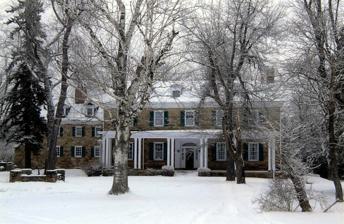
Building: Clemuel Ricketts Mansion
Country: United States of America
Year built: 1855
Sandstone Georgian-style house on the shore of Ganoga Lake, Sullivan County, Pennsylvania United States historic place Clemuel Ricketts Mansion U.S. National Register of Historic Places The front of the mansion, with the 1913 addition at left Show map of Pennsylvania Show map of the United States Location Colley Township, Sullivan County, Pennsylvania Coordinates 41°21′8″N 76°19′14″W / 41.35222°N 76.32056°W / 41.35222; -76.32056 Area 2.2 acres (0.89 ha) Built 1852 or 1855 Architect Clemuel Ricketts Architectural style Georgian NRHP reference No. 83002284 Added to NRHP June 9, 1983 The Clemuel Ricketts Mansion (also known as the Stone House , the William R. Ricketts House , and Ganoga ) is a Georgian-style house made of sandstone , built in 1852 or 1855 on the shore of Ganoga Lake in Colley Township , Sullivan County , Pennsylvania in the United States. It was home to several generations of the Ricketts family, including R. Bruce Ricketts and William Reynolds Ricketts . Originally built as a hunting lodge, it was also a tavern and post office, and served as part of a hotel for much of the 19th century. After 1903 the house served as the Ricketts family's summer home; they kept it even as they sold over 65,000 acres (26,000 ha) to the state of Pennsylvania from 1920 to 1950. The house was included in the Historic American Buildings Survey (HABS) in 1936 and listed on the National Register of Historic Places (NRHP) in 1983. A group of investors bought the lake, surrounding land, and house in 1957 and developed them privately for housing and recreation. The house became the Ganoga Lake Association's clubhouse, and is not open to the public. The original mansion is an L-shaped structure, two-and-a-half stories high, with stone walls 2 feet (0.6 m) thick. It was built in a clearing surrounded by old-growth forest with a view to the lake 900 feet (270 m) to the east. In 1913 a 2 + 1 ⁄ 2 -story wing was added to the north side of the house and the original structure was renovated. The house has seven rooms, four porches, and its original hardware and woodwork. Dormers and some windows were added in the renovation, and electrical wiring and modern plumbing have been added since. According to the NRHP nomination form, the Clemuel Ricketts Mansion "is a stunning example of Georgian vernacular architecture". Location The Clemuel Ricketts Mansion is on the southwest shore of Ganoga Lake in Colley Township in the southeastern part of Sullivan County . The mansion and lake are on a part of the Allegheny Plateau known as North Mountain; the plateau formed about 300 to 250 million years ago in the Alleghenian orogeny . Rocks—gray sandstone with conglomerates and some siltstone —of the Mississippian Pocono Formation more than 340 million years old, underlie the house and lake. The lake is in a shallow valley, 13 feet (4.0 m) deep, which is impounded by glacial till up to 30 feet (9.1 m) thick at the southeast end, where Kitchen Creek exits. The earliest recorded inhabitants of the region were the Susquehannocks , who left or died out by 1675. The land then came under the control of the Iroquois , who sold it to the British in the Treaty of Fort Stanwix in 1768. The land on which the house was later built was first part of Northumberland County , then became part of Lycoming County in 1795. The Susquehanna and Tioga Turnpike , which followed the lake's western shore, was built between 1822 and 1827; it connected the Pennsylvania communities of Berwick in the south and Towanda in the north. The lake was then known as Long Pond, and the Long Pond Tavern, just north of where the house was later built, was a lunch stop for the stagecoach on the turnpike. Sullivan County was formed from Lycoming County in 1847, and two years later Colley Township was formed from Cherry Township . History Aerial view of Ganoga Lake in 1938; the mansion is in the cleared area at left. Lodge and tavern Brothers Clemuel Ricketts (1794–1858) and Elijah G. Ricketts (1803–1877) were frustrated at having to spend the night on a hotel's parlor floor while on a hunting trip on Loyalsock Creek north of Ganoga Lake in 1850, and wanted their own hunting preserve. They bought the lake, Long Pond Tavern, and 5,000 acres (2,000 ha) of surrounding land in the early 1850s and soon began building a stone house between the turnpike and the lake shore to replace the log tavern. According to William Reynolds Ricketts ' HABS history of the house, Petrillo's history of the region Ghost Towns of North Mountain , and the house's NRHP nomination form, the Ricketts brothers bought the lake and surrounding land in 1851, began building the stone house that year, and finished it in 1852. The year 1852 is also carved in stone on the front (west side) of the house, which faced the highway. However, according to Tomasak's The Life and Times of Robert Bruce Ricketts , the brothers purchased the lake, tavern, and land on April 13, 1853, for $550 (approximately $20,000 in 2025), and had the house built from 1854 to 1855. According to Ricketts family tradition, Gad Seward built the mansion. While it was originally known as "Ricketts Folly" for its isolated location in the wilderness, the official name was the Stone House. The house served as the brothers' lodge and as a tavern for travelers on the turnpike. Clemuel was named postmaster of a new post office at the lake on October 3, 1853, and received a tavern license from Sullivan County on August 7, 1854. When Clemuel died in 1858, Elijah bought his share of the house and land. The post office closed April 12, 1860. Elijah's son Robert Bruce Ricketts (1839–1918), for whom the nearby Ricketts Glen State Park is named, joined the Union Army as a private at the outbreak of the American Civil War in 1861, and rose through the ranks to become a colonel in the artillery. After the war, R. B. Ricketts returned to Pennsylvania and purchased the stone house, lake, and some of the land around it from his father on September 25, 1869, for $3,969.81 (approximately $91,000 in 2025); eventually he controlled or owned more than 80,000 acres (32,000 ha), including the lake and the park's glens and waterfalls . From 1872 to 1875 Ricketts and his partners operated a sawmill 0.5 miles (0.8 km) southeast of his house. In 1872 Ricketts used lumber from the mill to build a three-story wooden addition about 100 feet (30 m) north of the stone house, with a verandah connecting the two. The addition cost $45,000 (approximately $1,144,000 in 2025), and was known as the Ark for its resemblance to Noah's Ark . That same year Ricketts put new white birch floors in the stone house, which are still there as of 2008. Hotel The North Mountain House hotel in the early 1870s; a verandah connected the wooden Ark (left) and stone house (right). The Ark and stone house together formed the North Mountain House hotel, which opened in 1873, and was managed by Ricketts' brother Frank until 1898. Many of the guests, who came from Wilkes-Barre , Philadelphia , New York City , and other places, were Ricketts' friends and relations. The hotel was open year-round; in summer, guests frequently arrived after school let out in June and stayed until school resumed in September. In 1876 and 1877, Ricketts ran the first summer school in the United States at his house and hotel; one of the teachers was Joseph Rothrock , later known as the "Father of Forestry" in Pennsylvania. By 1874 Ricketts had renamed Long Pond as Highland Lake, and by 1875 had named the highest waterfall on Kitchen Creek as Ganoga Falls. That year the North Mountain House hotel was featured in John B. Bachelder 's travel guide Popular resorts, and how to reach them , which praised its location in a virgin forest , the lake and nearby waterfalls, and opportunities for hunting, fishing, and hiking. In 1881, Ricketts renamed Highland Lake as Ganoga Lake. Pennsylvania senator Charles R. Buckalew suggested the name Ganoga , an Iroquoian word which he said meant "water on the mountain" in the Seneca language . 1875 woodcut by John B. Bachelder of hotel guests at the North Mountain House The house and hotel were on the east side of the old turnpike; a 100-acre (40 ha) field on the other side of the road had a small herd of milk cows and a vegetable garden to provide for the guests' needs. The field also had a rifle range and a nine-hole golf course . Guests could enjoy tennis and croquet , and a lawn stretched from the house east to the lake, which offered boating and bathing . There was an outlook point 0.5 miles (0.8 km) southwest of the house, and Ricketts built a 40-foot (12 m) observation tower at the highest point on North Mountain, 3.5 miles (5.6 km) south. After the first tower collapsed, he built a 100-foot (30 m) replacement, and named the site Grand View. Ricketts was a lumberman who made his fortune clearcutting nearly all his land, but no logging was allowed within 0.5-mile (0.8 km) of the lake, and the glens and their waterfalls in the state park were "saved from the lumberman's axe through the foresight of the Ricketts family". One hemlock tree cut near the lake to clear land for a building in 1893 was 6 feet (1.8 m) in diameter and 532 years old. The North Mountain House hotel was threatened by a forest fire in 1900; the subsequent loss of much of the surrounding old-growth forest led to decreased numbers of hotel guests. Changing tastes may have also played a role in the decline in popularity; the hotel had over 150 guests in August 1878, but only about 70 guests in August 1894. The rear of the house with the two-story porch on the inside of the L; the wing added in 1913 is at far right. In 1903 another large fire on North Mountain threatened the sawmill in the lumber town of Ricketts northeast of the lake. Beginning in 1893, a 3.85-mile (6.20 km) branch line of the Lehigh Valley Railroad ran from Ricketts to a log station at the north end of the lake; a boardwalk and coach service brought guests from the station to the hotel. There was daily passenger service to Wilkes-Barre and Towanda, and the line also served freight trains hauling ice from the lake for use in refrigeration from 1895. The North Mountain House was long known for its rustic charms; it was heated with open fireplaces, decorated with animal skins and hatracks made of antlers, and had two live black bears on chains in the field across the road from the house. In 1895 and 1900 the stone house was refurbished, and telephone service, acetylene lighting , and steam heat were added. In 1900 The Sullivan Review newspaper recalled its former state and wrote of the changes: "We hardly call that an improvement. ... When the North Mountain House is lighted by gas, heated by a modern furnace, etc., its great charm is gone." House The wooden addition to the stone house was torn down in either 1897 or 1903, and the land became a garden. [a] The hotel closed in November 1903, and passenger train service ended at that time. The sawmills at Ricketts closed when the timber was exhausted in 1913, and the ice company closed in 1915. The stone house remained the Ricketts' summer home. Ricketts proposed moving the highway from his front yard in 1904; the Pennsylvania General Assembly approved this in 1908, after he paid for the construction of the new highway, 1.5 miles (2.4 km) east of the house. Thomas Henry Atherton of Wilkes-Barre was the architect for a new wing that was added to the stone house in 1913, as well as renovations to the original structure. Ricketts died in 1918 at the stone house; his wife died a few days after and they are buried in the small Ricketts family cemetery near the north end of the lake. As part of Ricketts' will , the stone house and its outbuildings were valued at $12,000 in 1918 (approximately $243,000 in 2025). View from the northeast of the 1913 wing with its wrap-around kitchen porch; the original house is at left. R. B. Ricketts and his wife had three children; their son William Reynolds Ricketts (1869–1956) lived in the house after his parents' deaths. Beginning in 1920, the Ricketts heirs began selling land to the state of Pennsylvania, but still owned over 12,000 acres (4,900 ha) surrounding the house, Ganoga Lake, and the glens with their waterfalls. The stone house was included in the Historic American Buildings Survey (HABS) in 1936 as the William R. Ricketts House. Atherton, the architect for the 1913 addition, helped prepare the HABS architectural drawings, which gave the house's name as "Ganoga". William Reynolds Ricketts' history for the HABS refers to it as the stone house. The area was approved as a national park site in the 1930s; a 1935 article in The New York Times reported that the federal government planned to purchase 22,000 acres (8,900 ha) in the area, mentioning the waterfalls and the Ricketts estate and house, which it called "the oldest stone hotel in Pennsylvania". The National Park Service operated a Civilian Conservation Corps camp at "Ricketts Glynn" ( sic ), but budget problems and World War II brought an end to national plans for development. In 1942 the Commonwealth of Pennsylvania began buying the glens and their waterfalls from the heirs for $82,000 (approximately $1,529,000 in 2025) and opened Ricketts Glen State Park in 1944; from 1920 to 1950 the state bought more than 65,000 acres (26,000 ha) from the Ricketts family for the park and Pennsylvania State Game Lands . William Reynolds Ricketts died in 1956 and the lake and surrounding land were sold in October 1957 for $109,000 (approximately $1,182,000 in 2025). The Department of Forests and Waters (predecessor of the Pennsylvania Department of Conservation and Natural Resources ) bid on the 3,140 acres (1,270 ha) including the house and lake, but were outbid by a group of private investors. These "formed the Lake Ganoga Association in September 1959 to regulate and preserve the recreation and residential facilities at Lake Ganoga". The association built a road around the lake, cleared some land at its southern end, and its members built about 50 houses on the lake shore. In 1983 the stone house was listed on the National Register of Historic Places as the Clemuel Ricketts Mansion; it serves as the association's headquarters and clubhouse, and is used for association meetings, weddings, and picnics. As part of a private development, the house and lake are not open to the public: "To all outsiders that have no property around the lake, the lake and grounds are off limits." Architecture First-floor plan of the Clemuel Ricketts Mansion, from the HABS Clemuel Ricketts, the architect of the stone house, was very interested in architecture from the colonial period and had traveled widely. In the 1840s he published a book which examined the British and European sources of colonial architecture in the United States. Clemuel designed the house in the colonial or Georgian style in the early 1850s; construction began in either 1851 or 1854 and finished the next year. The Clemuel Ricketts Mansion lies 900 feet (270 m) west of Ganoga Lake, on what the HABS map described as a 2.2-acre (0.89 ha) "clearing completely surrounded by primeval forest", with a view to the lake. The house was originally on the east side of the turnpike and faced it, but when what became Pennsylvania Route 487 was built in 1907, the course of the highway was changed so that it now runs on the other (east) side of the lake. Since then, the house is on a private road 1.5 miles (2.4 km) from the highway. The original house built in the 1850s is L-shaped. According to the architectural drawings made for the HABS, the bottom of the L is 60 feet 4 inches (18.39 m) north–south by 35 feet 8 inches (10.87 m) east–west. In 1935 the ground floor of this part of the house included the main door and entrance hall, living room, parlor, library, and stairs. The main entrance is on the west side, which has a porch 60 feet 4 inches (18.39 m) wide by 12 feet (3.7 m) deep, supported by pairs of square pillars with stairs on the north, south, and west sides. The top of the L is 24 feet 2 inches (7.37 m) north–south by 40 feet 6 inches (12.34 m) east–west, and in 1935 the ground floor of the top of the L had the dining room, gun room, "brush up room", toilet, stairs, and a passage to the 1913 addition. The inside corner of the L has a two-story covered porch along the south side, and an open terrace on the east side's ground floor. In 1935 the second story of the original house had four bedrooms and a bathroom in the lower part of the L and two bedrooms and a bath in the upper part, as well as two staircases and hallways. The Federal style main door with a fanlight and sidelights , and sandstone walls The mansion's stone walls are 2 feet (0.6 m) thick; the individual building stones are "field sandstone about 17 inches square, of various thicknesses" (17 inches is 43 cm). There is a basement below the original house. The lower part of the L is five bays by two bays; the original double-hung sash windows in each bay of the 1850s house have six panes of glass per sash. All the original windows have shutters , these are paneled on the first floor and louvered on the second. The main door is in the Federal style with a large fanlight above the door and sidelights on either side. The attic in the 1850s part of the house is not finished, and the gable roof has "boxed cornices with returns". In 1897 or 1903 a formal garden was added north of the stone house, on the site of the razed wooden structure where most of the hotel guests had stayed. In 1913 a two-and-half story wing was added on the north side of the original house, which was renovated; Thomas Henry Atherton was the architect. The new wing is 48 feet 3 inches (14.71 m) north–south and 20 feet 4 inches (6.20 m) east–west, with a large enclosed one-story porch on the north and east sides. In 1935 the addition had the kitchen, pantry, storage and refrigeration rooms, and a "maid's dining room" on the first floor, two bedrooms and a bathroom on the second floor, and two servant rooms and a bath in the finished attic. The new wing has six dormers (three on a side), and six dormers were added to the old house in the 1913 renovation (four on the east side, two on the west). The windows on the first floor of the new wing matched the old windows, but the windows in the second story of the addition have twelve panes in the upper sash and eight in the lower. As part of the renovation work, four new windows were placed in the 1850s house: two just west of the new wing, and two on the east wall of the lower part of the L. A small porch was added in the corner where the west wall of the new wing meets the north wall of the old house, and all the old porches were restored. In the original house two chimneys were restored and two replaced, and new fireplaces were installed in the living room, library, and dining room. The house has a total of 28 rooms. The NRHP nomination form lists two other structures on the property: a utility building made of brick and covered in stucco east of the house, [b] and a large barn to the southwest. Since the house's 1913 renovation, the only changes have been the installation of electrical wiring and modernization of the plumbing. The original hardware and woodwork are still present inside the house. According to the NRHP nomination form, the Clemuel Ricketts Mansion "is a stunning example of Georgian vernacular architecture" which "represents the manifestations of one man's architectural dream preserved within the wilderness for over a century". The front (west side) of the Clemuel Ricketts Mansion, as seen from the former turnpike looking east; the former formal garden with its stone walls is at far left (north) and the 1913 wing is on the left side of the house. Notes a. ^ All sources agree that the North Mountain House hotel closed in 1903, but differ on the date that the wooden addition used for the hotel was torn down. William Reynold's Ricketts' history for the HABS and Petrillo's book both report it was razed in 1897, while McDonald's NRHP nomination form and Tomasak's book give the year as 1903. b. ^ According to Tomasak's book, this utility building served as William Reynolds Ricketts library, and was where he worked on his stamp collection. Later, it served as the office from which the Ganoga Lake Association sold lots around the lake. Follow these links for photographs of the utility building and of the barn . References